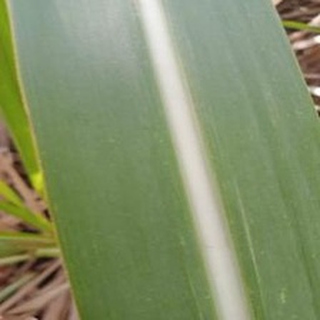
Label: healthy_sugarcane